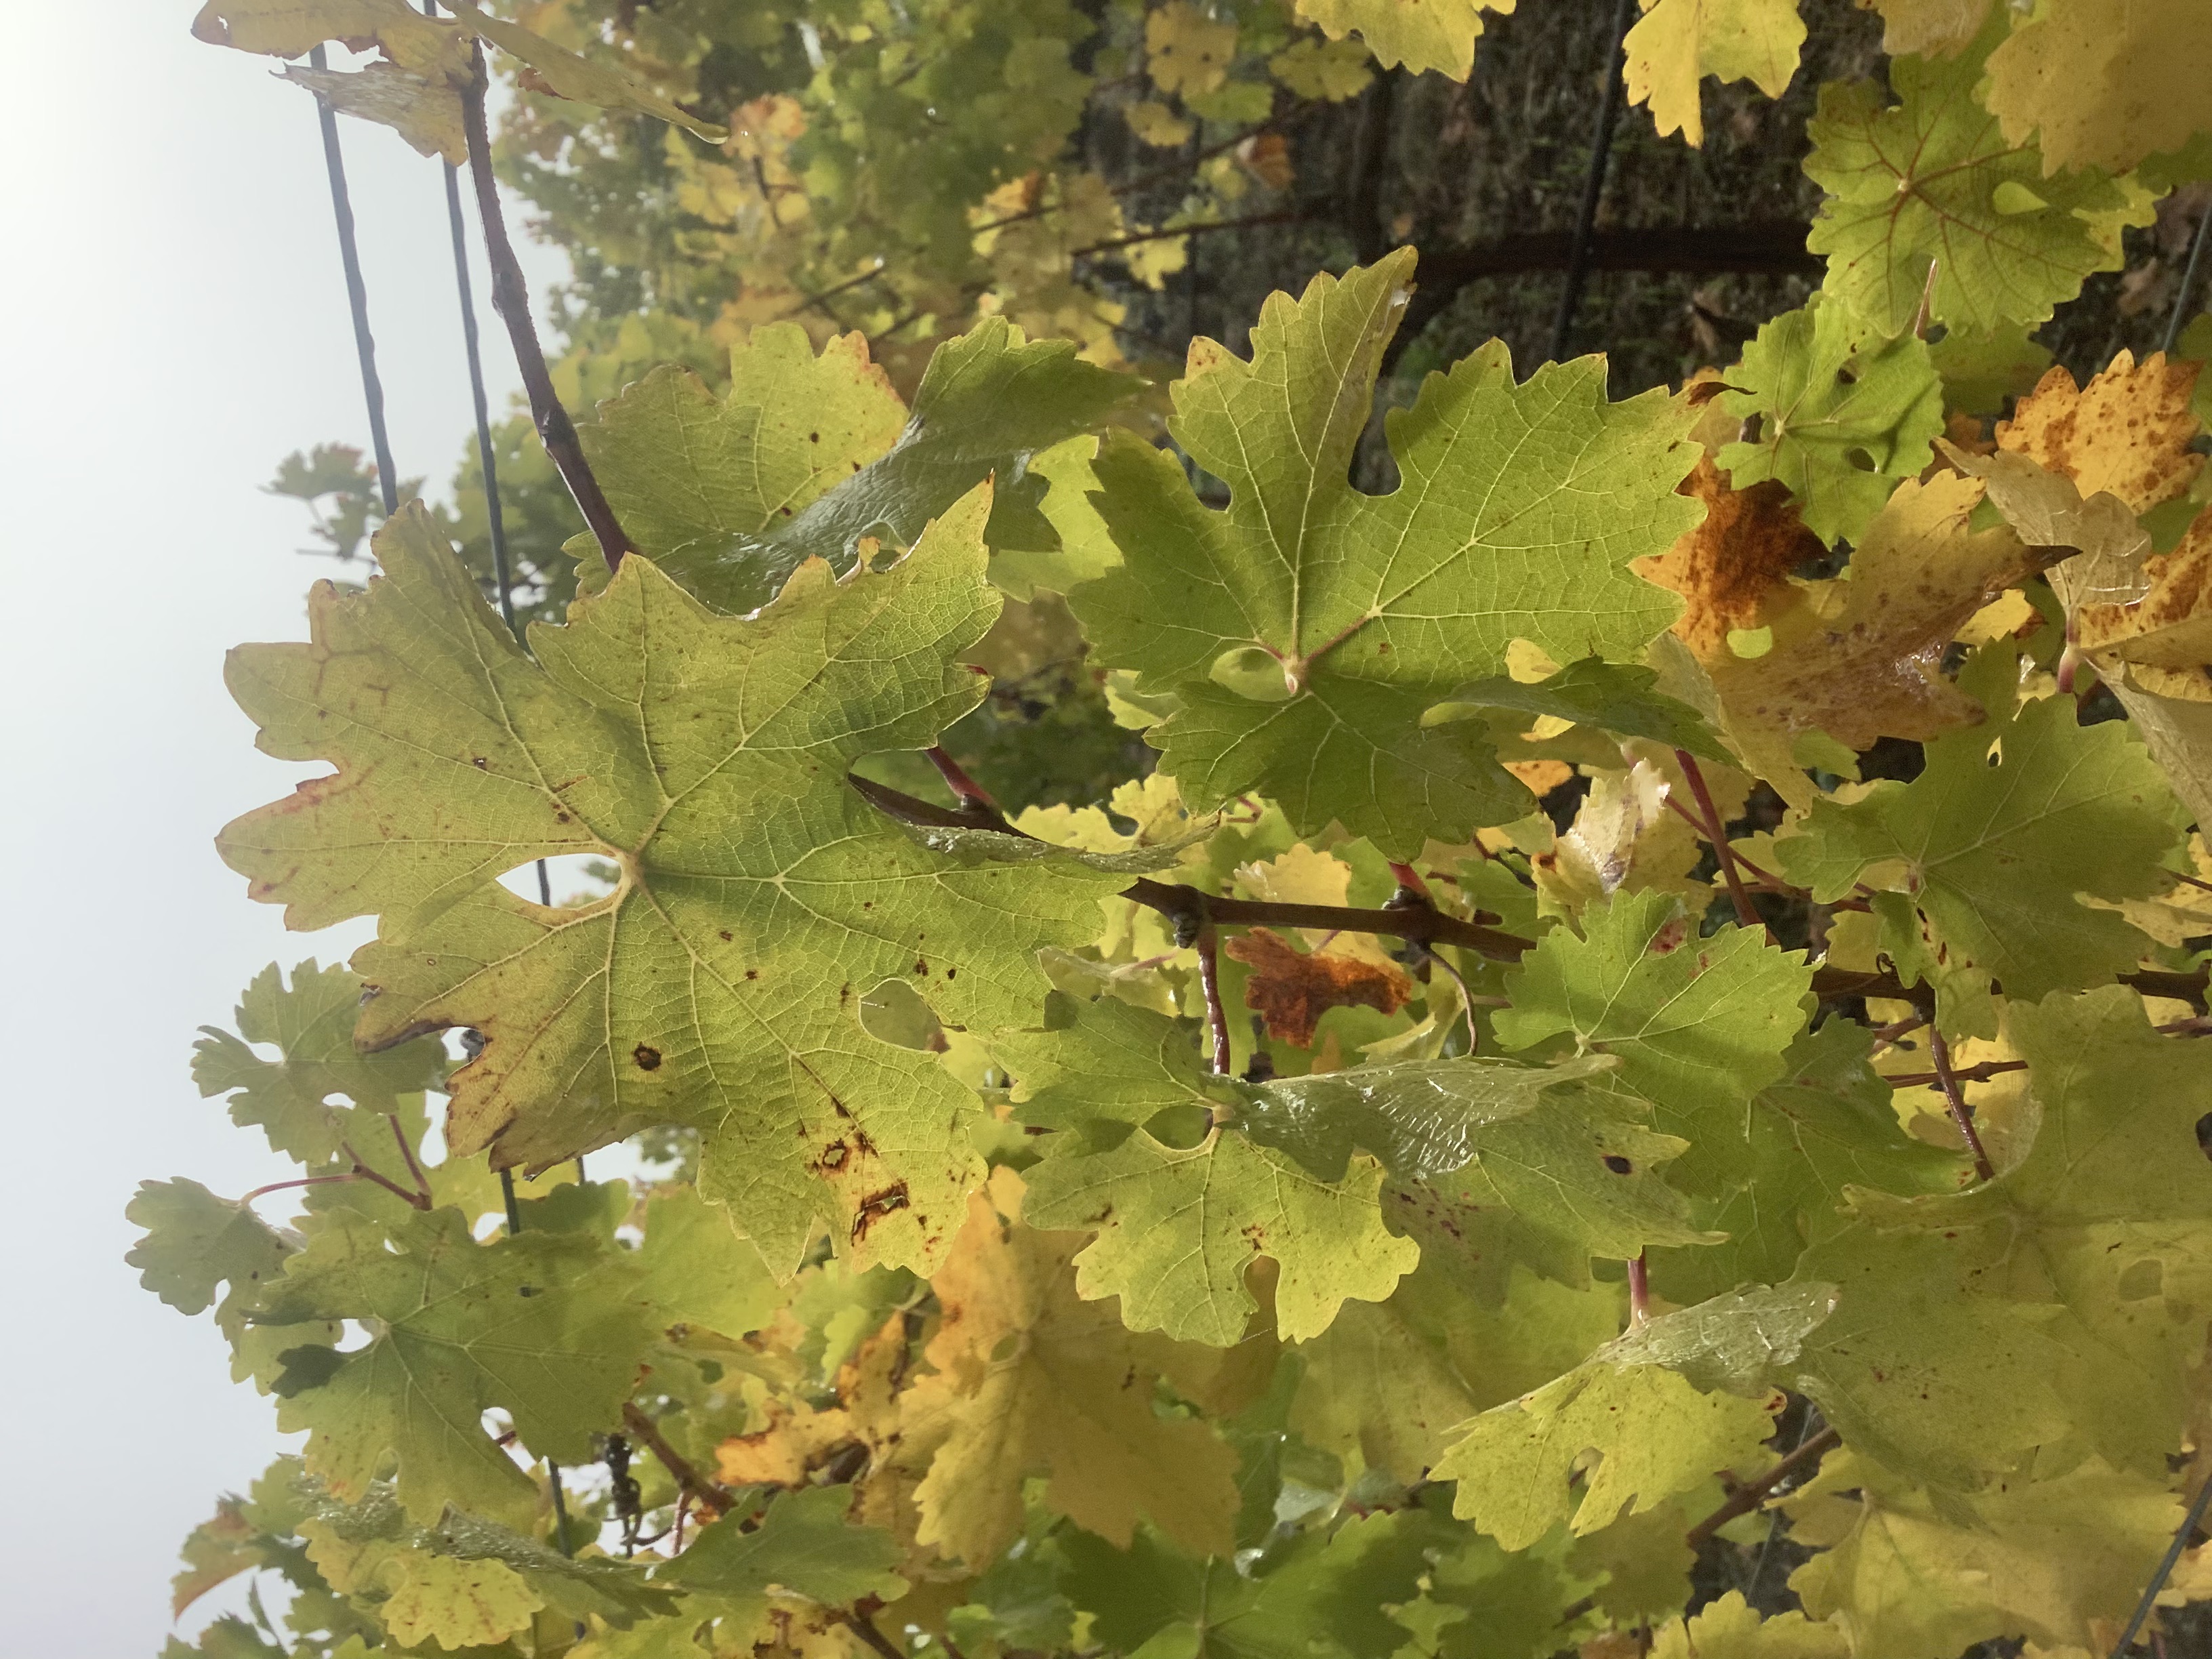
Label: No Virus